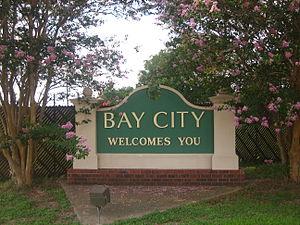
La ville de Bay City est le siège du comté de Matagorda, dans l’État du Texas, aux États-Unis. Sa population s’élevait à 17 614 habitants lors du recensement de 2010, estimée à 17 528 habitants en 2017.